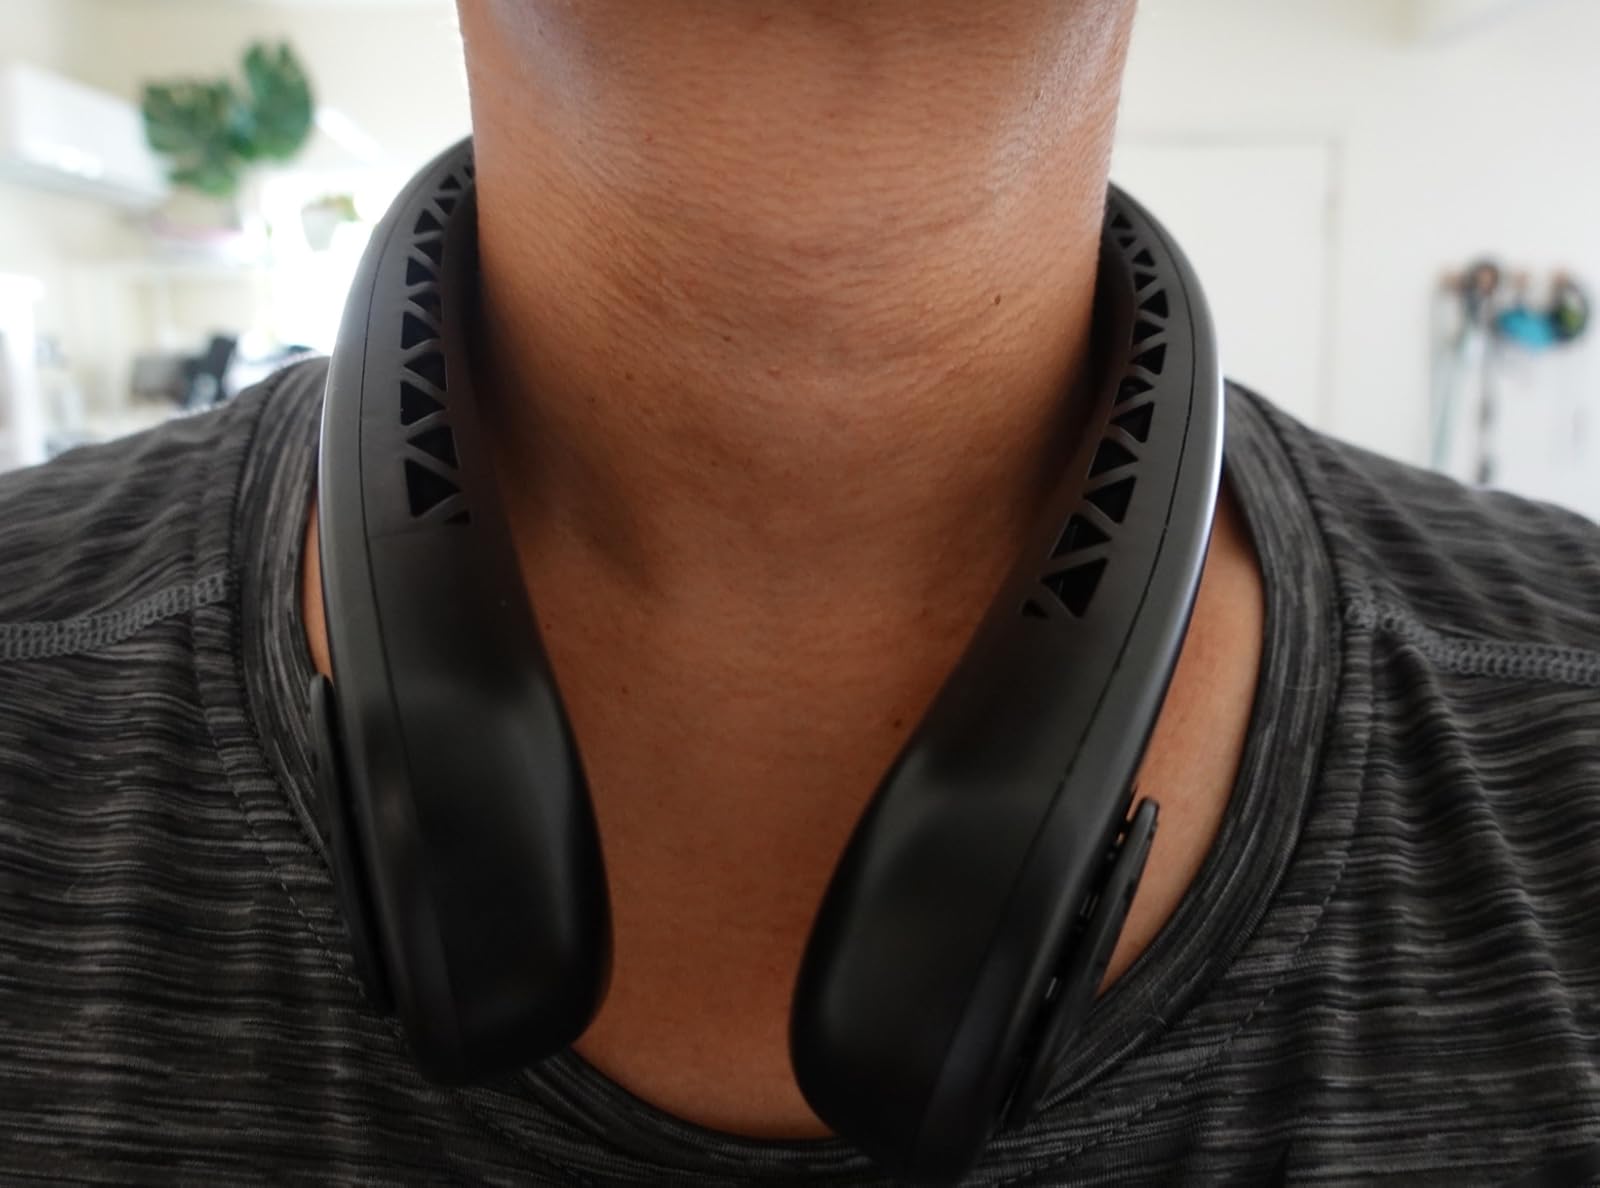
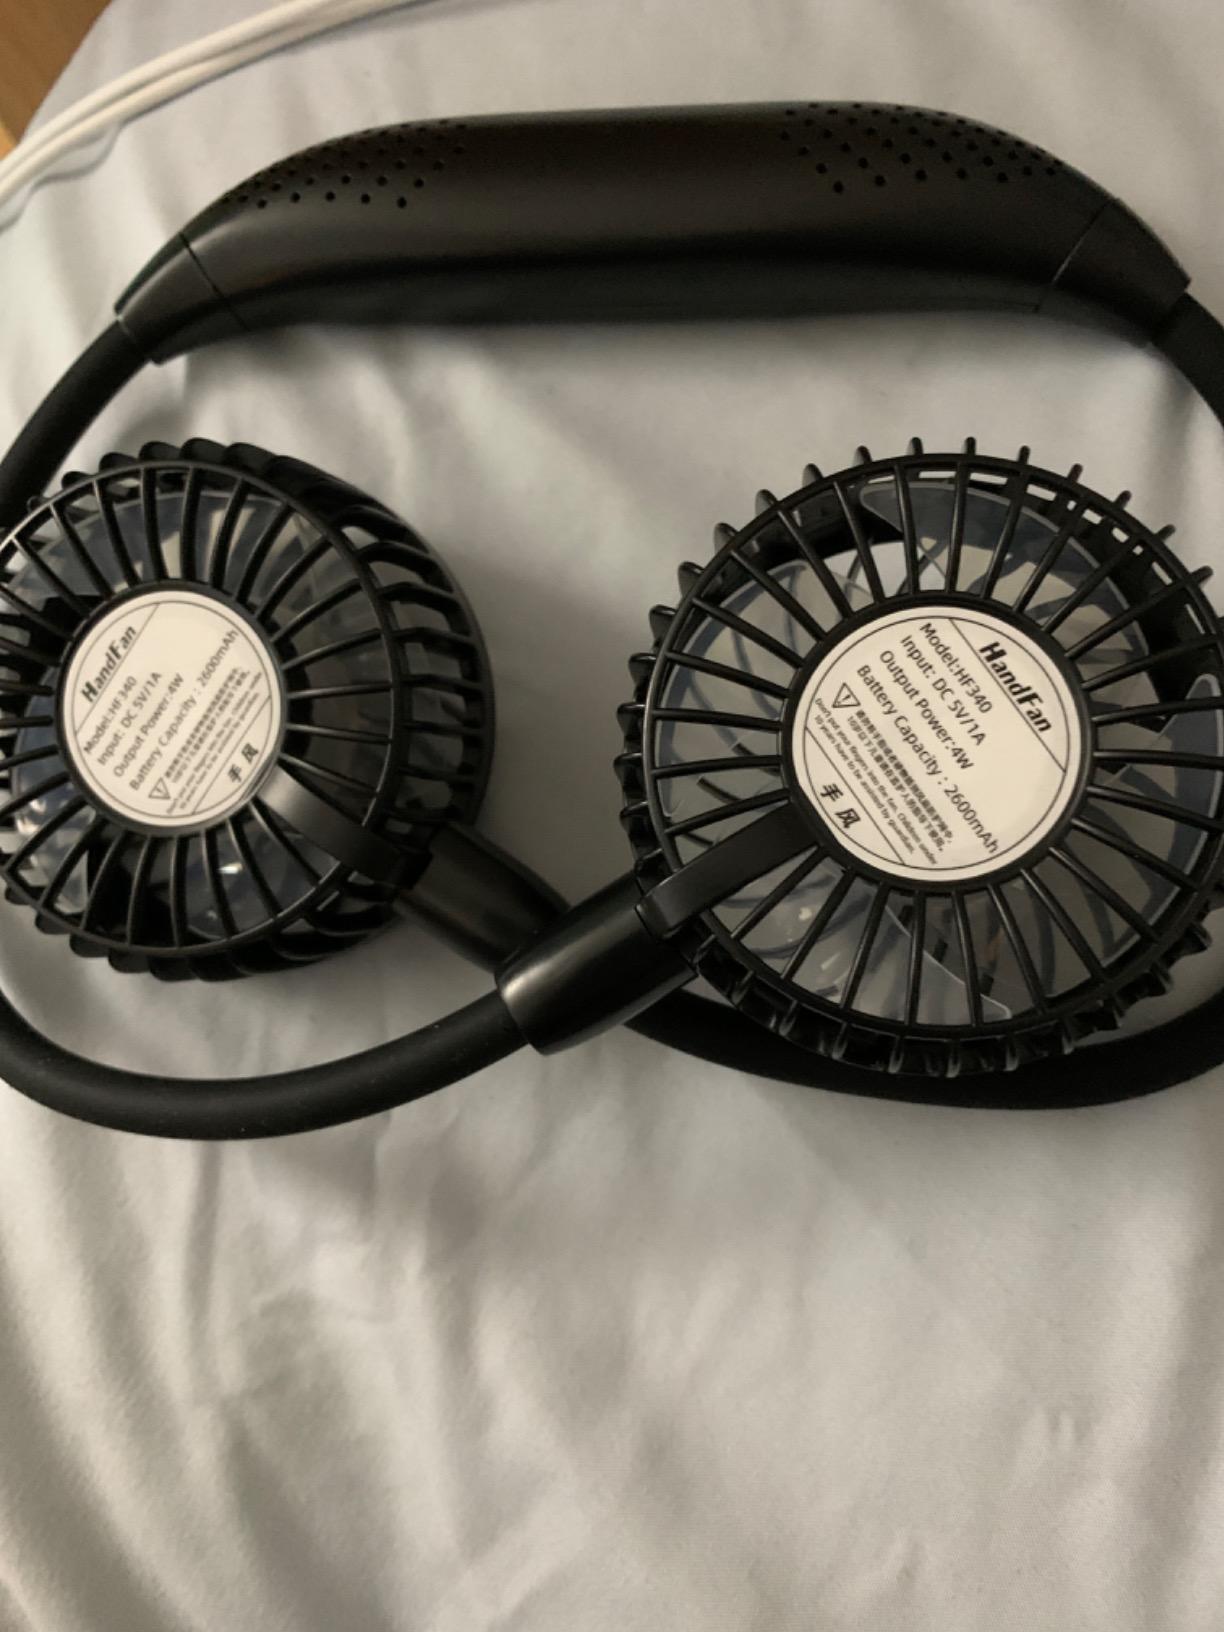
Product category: fan
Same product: no